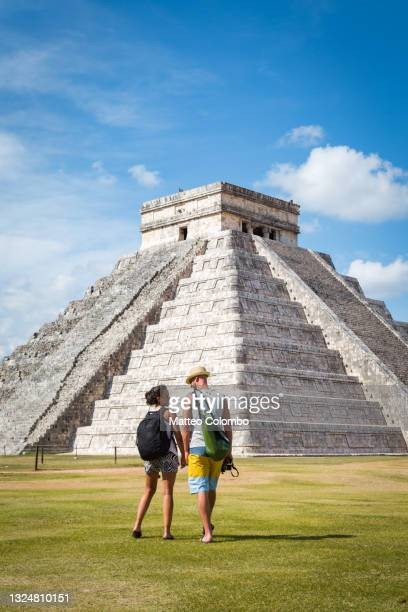
Landmark: Chichen Itza